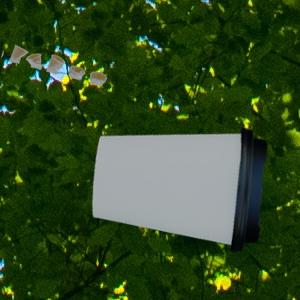
Label: cups